Constantius II

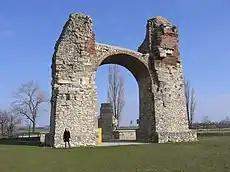
Triumphal arch of Constantius II in Carnuntum, Pannonia

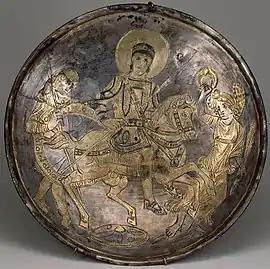
Missorium of Kerch depicting Constantius II on horseback with a spear. He is preceded by victory and accompanied by a guardsman (Hermitage Museum).

Laws dating from the 350s prescribed the death penalty for those who performed or attended pagan sacrifices, and for the worshipping of idols. Pagan temples were shut down, and the Altar of Victory was removed from the Senate meeting house. There were also frequent episodes of ordinary Christians destroying, pillaging and desecrating many ancient pagan temples, tombs and monuments.